Sky position (RA, Dec in degrees): 196.985, 19.473
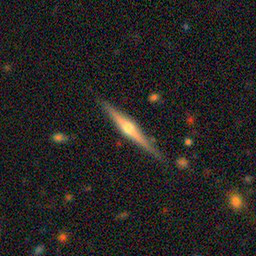
Galaxy morphology: Edge-on Galaxies with Bulge